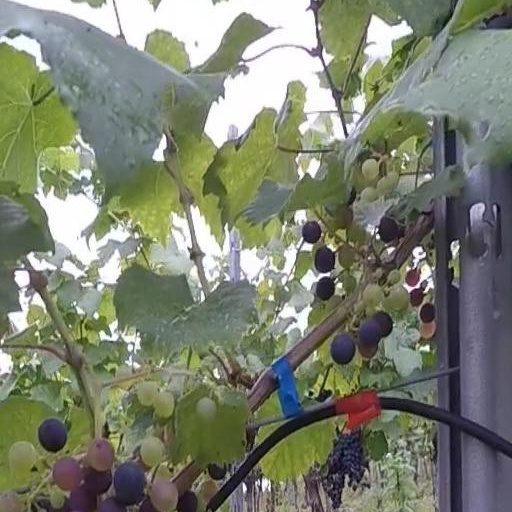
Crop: grape